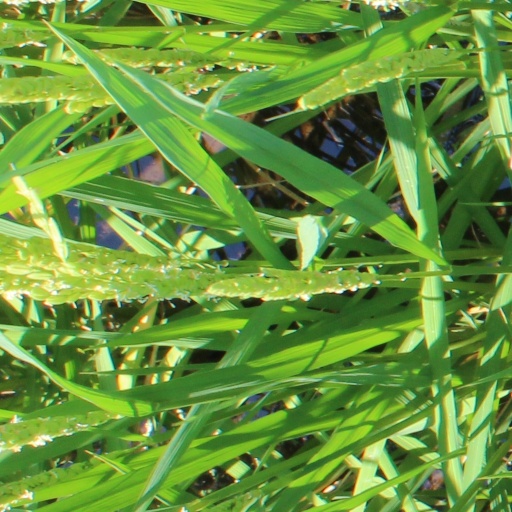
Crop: rice